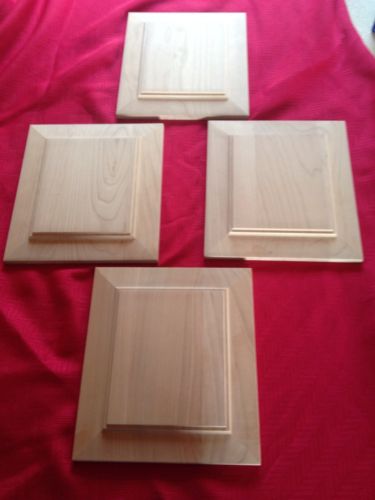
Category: cabinet